Roberts Ranch

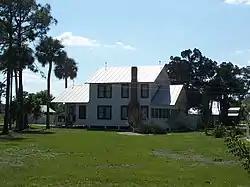

The Roberts Ranch (also known as the Old Allen Place or Baucom Place) is a historic site in Immokalee, Florida. It is located at 1215 Roberts Avenue. On October 4, 2003, it was added to the U.S. National Register of Historic Places.